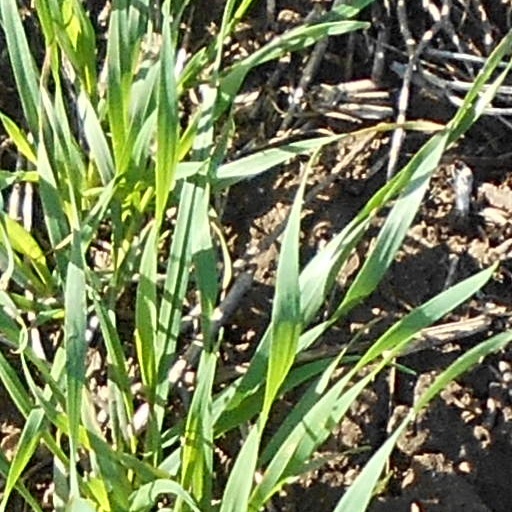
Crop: wheat